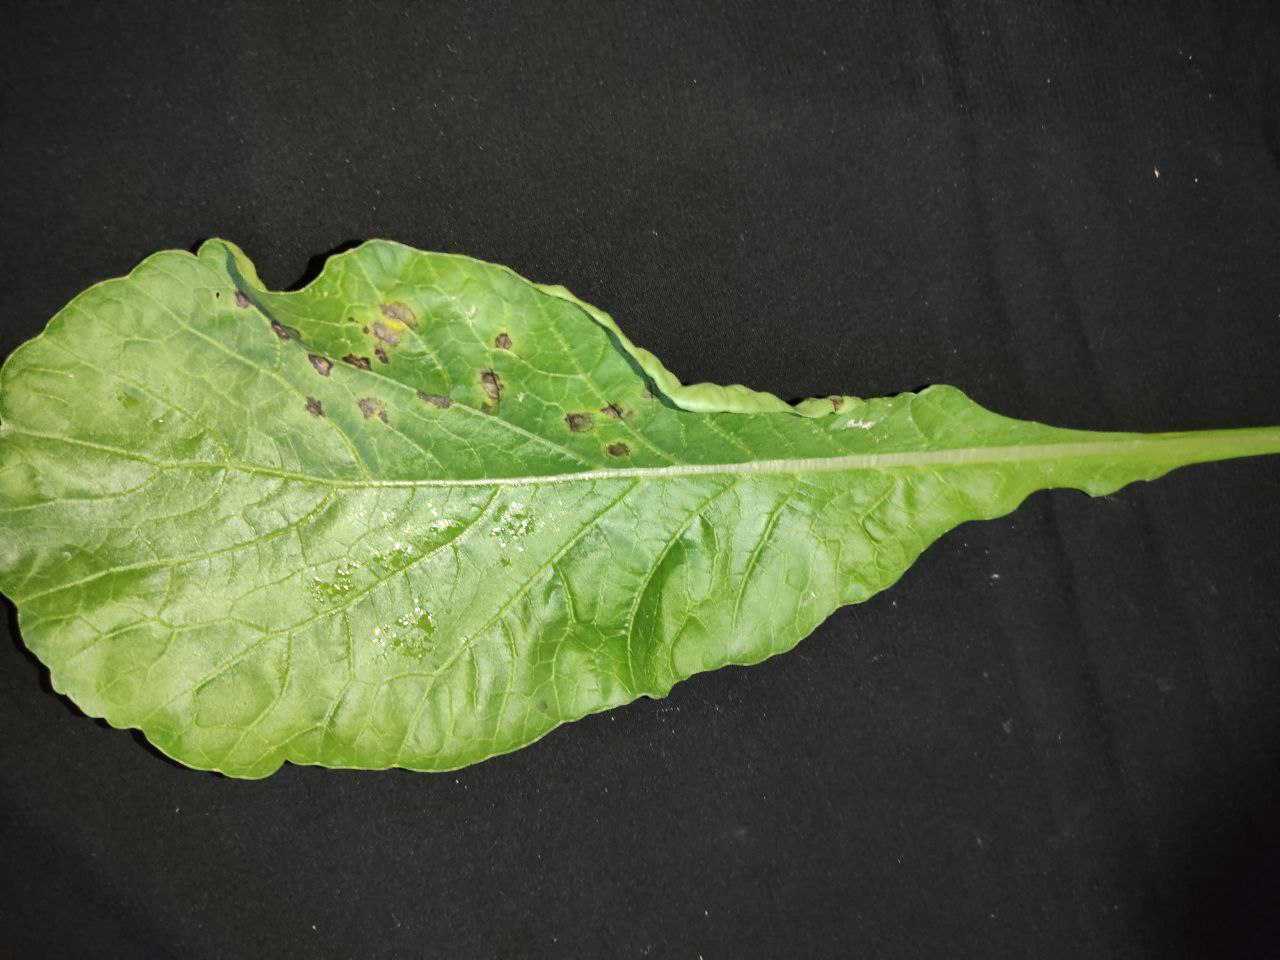
Label: Black leaf spot